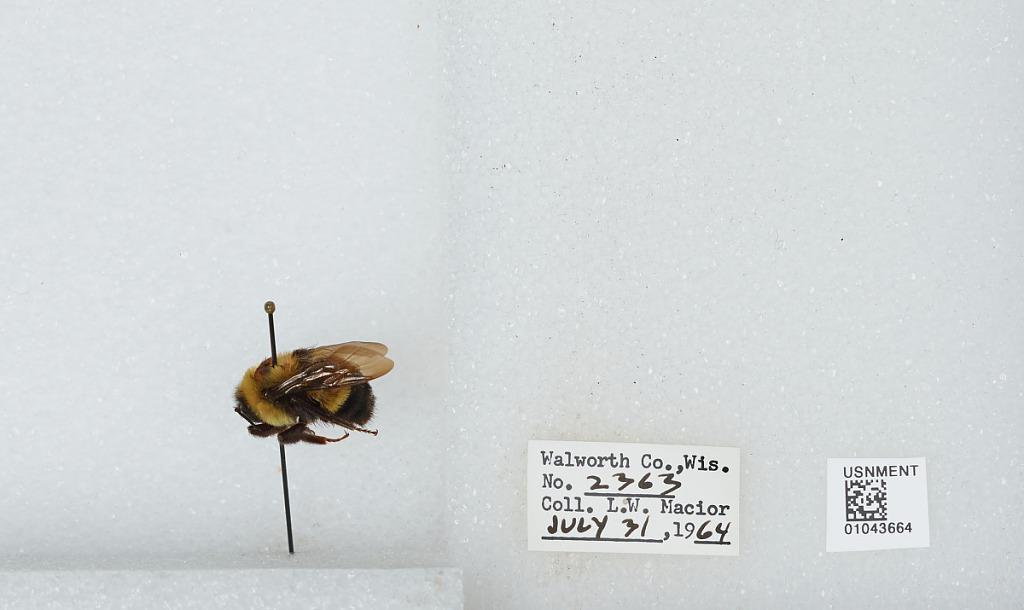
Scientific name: Bombus (Bombus) affinis Cresson
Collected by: L. Macior
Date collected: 1964-7-31
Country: United States
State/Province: Wisconsin
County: Walworth
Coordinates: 42.67, -88.54